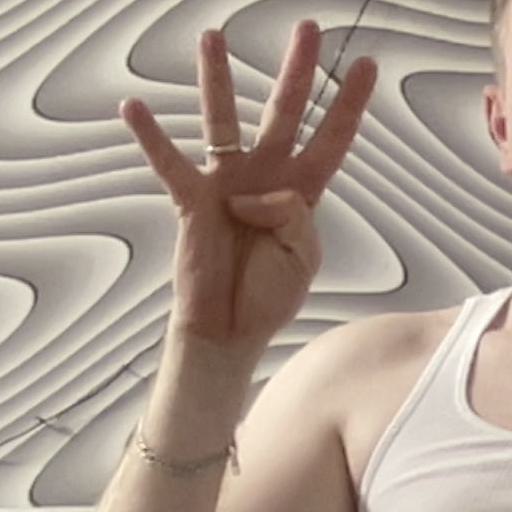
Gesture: four